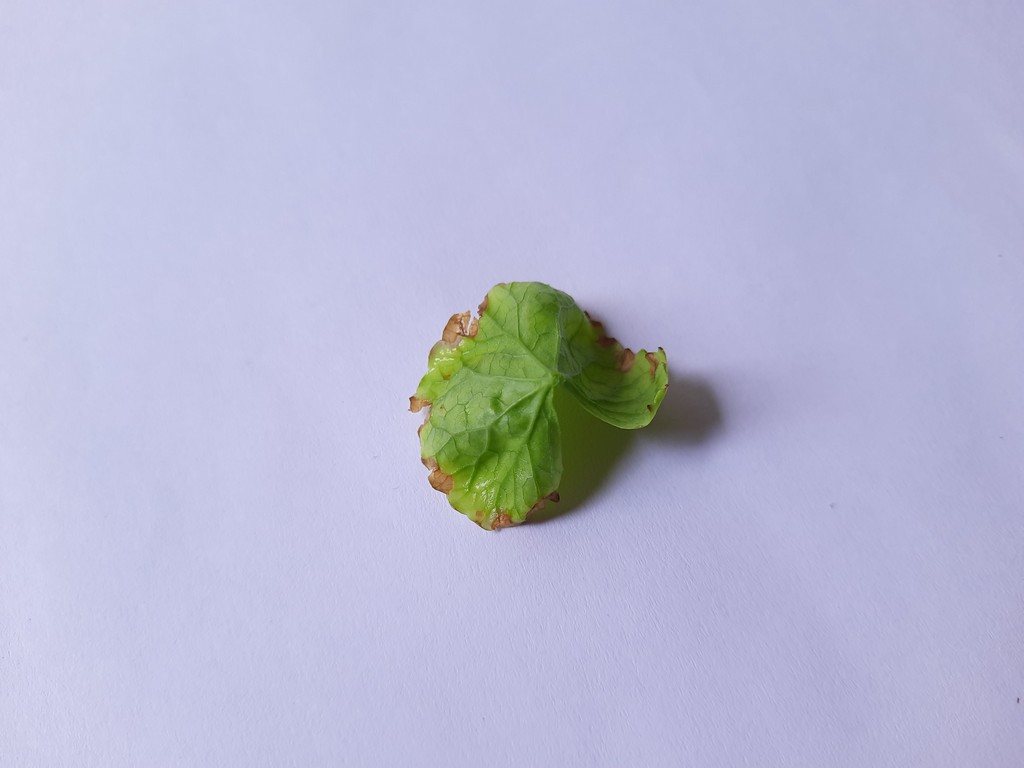
Label: Unhealthy